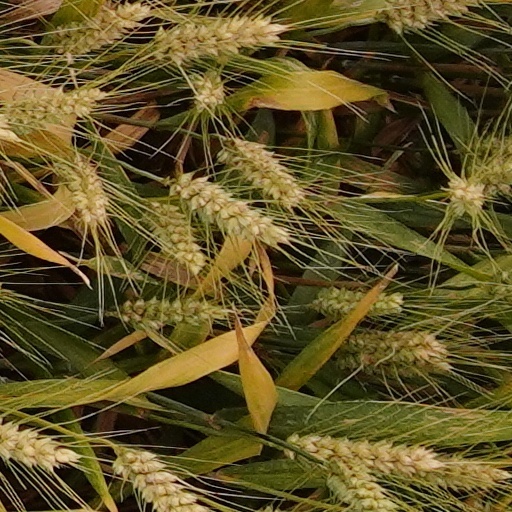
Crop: wheat